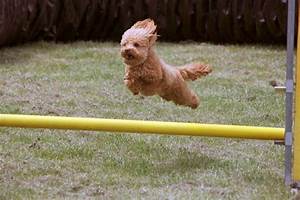
Label: cane